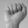
ASL letter: A